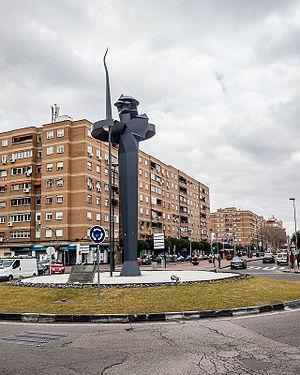
Alcalá de Henares est une commune espagnole, située dans la Communauté de Madrid.